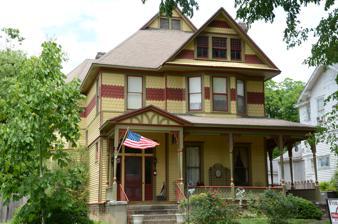
Building: James S. Handford House
Country: United States of America
Year built: 1888
Historic house in Arkansas, United States United States historic place James S. Handford House U.S. National Register of Historic Places Location in Arkansas Show map of Arkansas Location in United States Show map of the United States Location 659 E. Boswell St., Batesville, Arkansas Coordinates 35°46′18″N 91°38′50″W / 35.77167°N 91.64722°W / 35.77167; -91.64722 Area less than one acre Architectural style Queen Anne NRHP reference No. 75000391 Added to NRHP May 2, 1975 The James Stanley Handford House is a historic house at 659 East Boswell Street in Batesville, Arkansas .  It is a 2 + 1 ⁄ 2 -story wood-frame structure, built in 1888 with elaborate Queen Anne Victorian styling.  It has a wraparound porch with delicate turned posts with brackets and a paneled balustrade.  Its irregular massing includes a front-facing gable and corner polygonal bay, with bands of decorative scalloped shingles on the sides.  The house is a near mirror-image of the Charles R. Handford House , located across the street.  Built by two brothers, these houses are fine examples of Victorian architecture, important also for their association with the Handfords, who were prominent in the local lumber business. The house was listed on the National Register of Historic Places in 1975. See also National Register of Historic Places listings in Independence County, Arkansas References